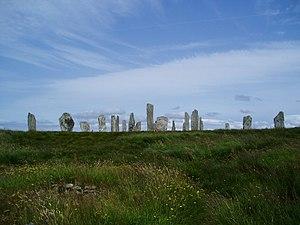
Calanais ou Callanish est un site mégalithique situé sur la côte ouest de l'île de Lewis, dans les Hébrides, en Écosse.